Hillabee

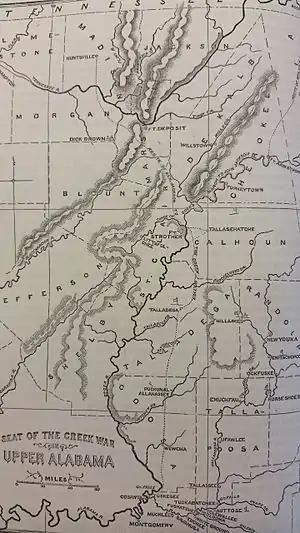
Map of Alabama during the War of 1812. Hillabee is located in the center right.

Hillabee was an important Muscogee (Creek) town in east central Alabama before the Indian Removals of the 1830s.